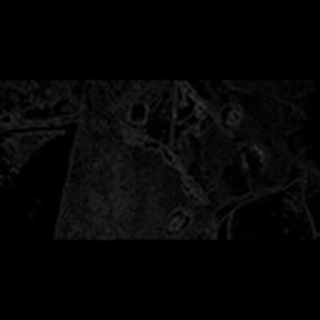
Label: cotton_target_spot